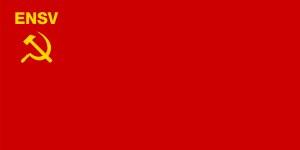
Le drapeau de la RSS d'Estonie a été adopté par la RSS d'Estonie, le 6 février 1953.